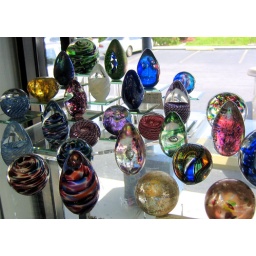
picture of some of the pretty glass that my son sells in his Tampa jewelry store.